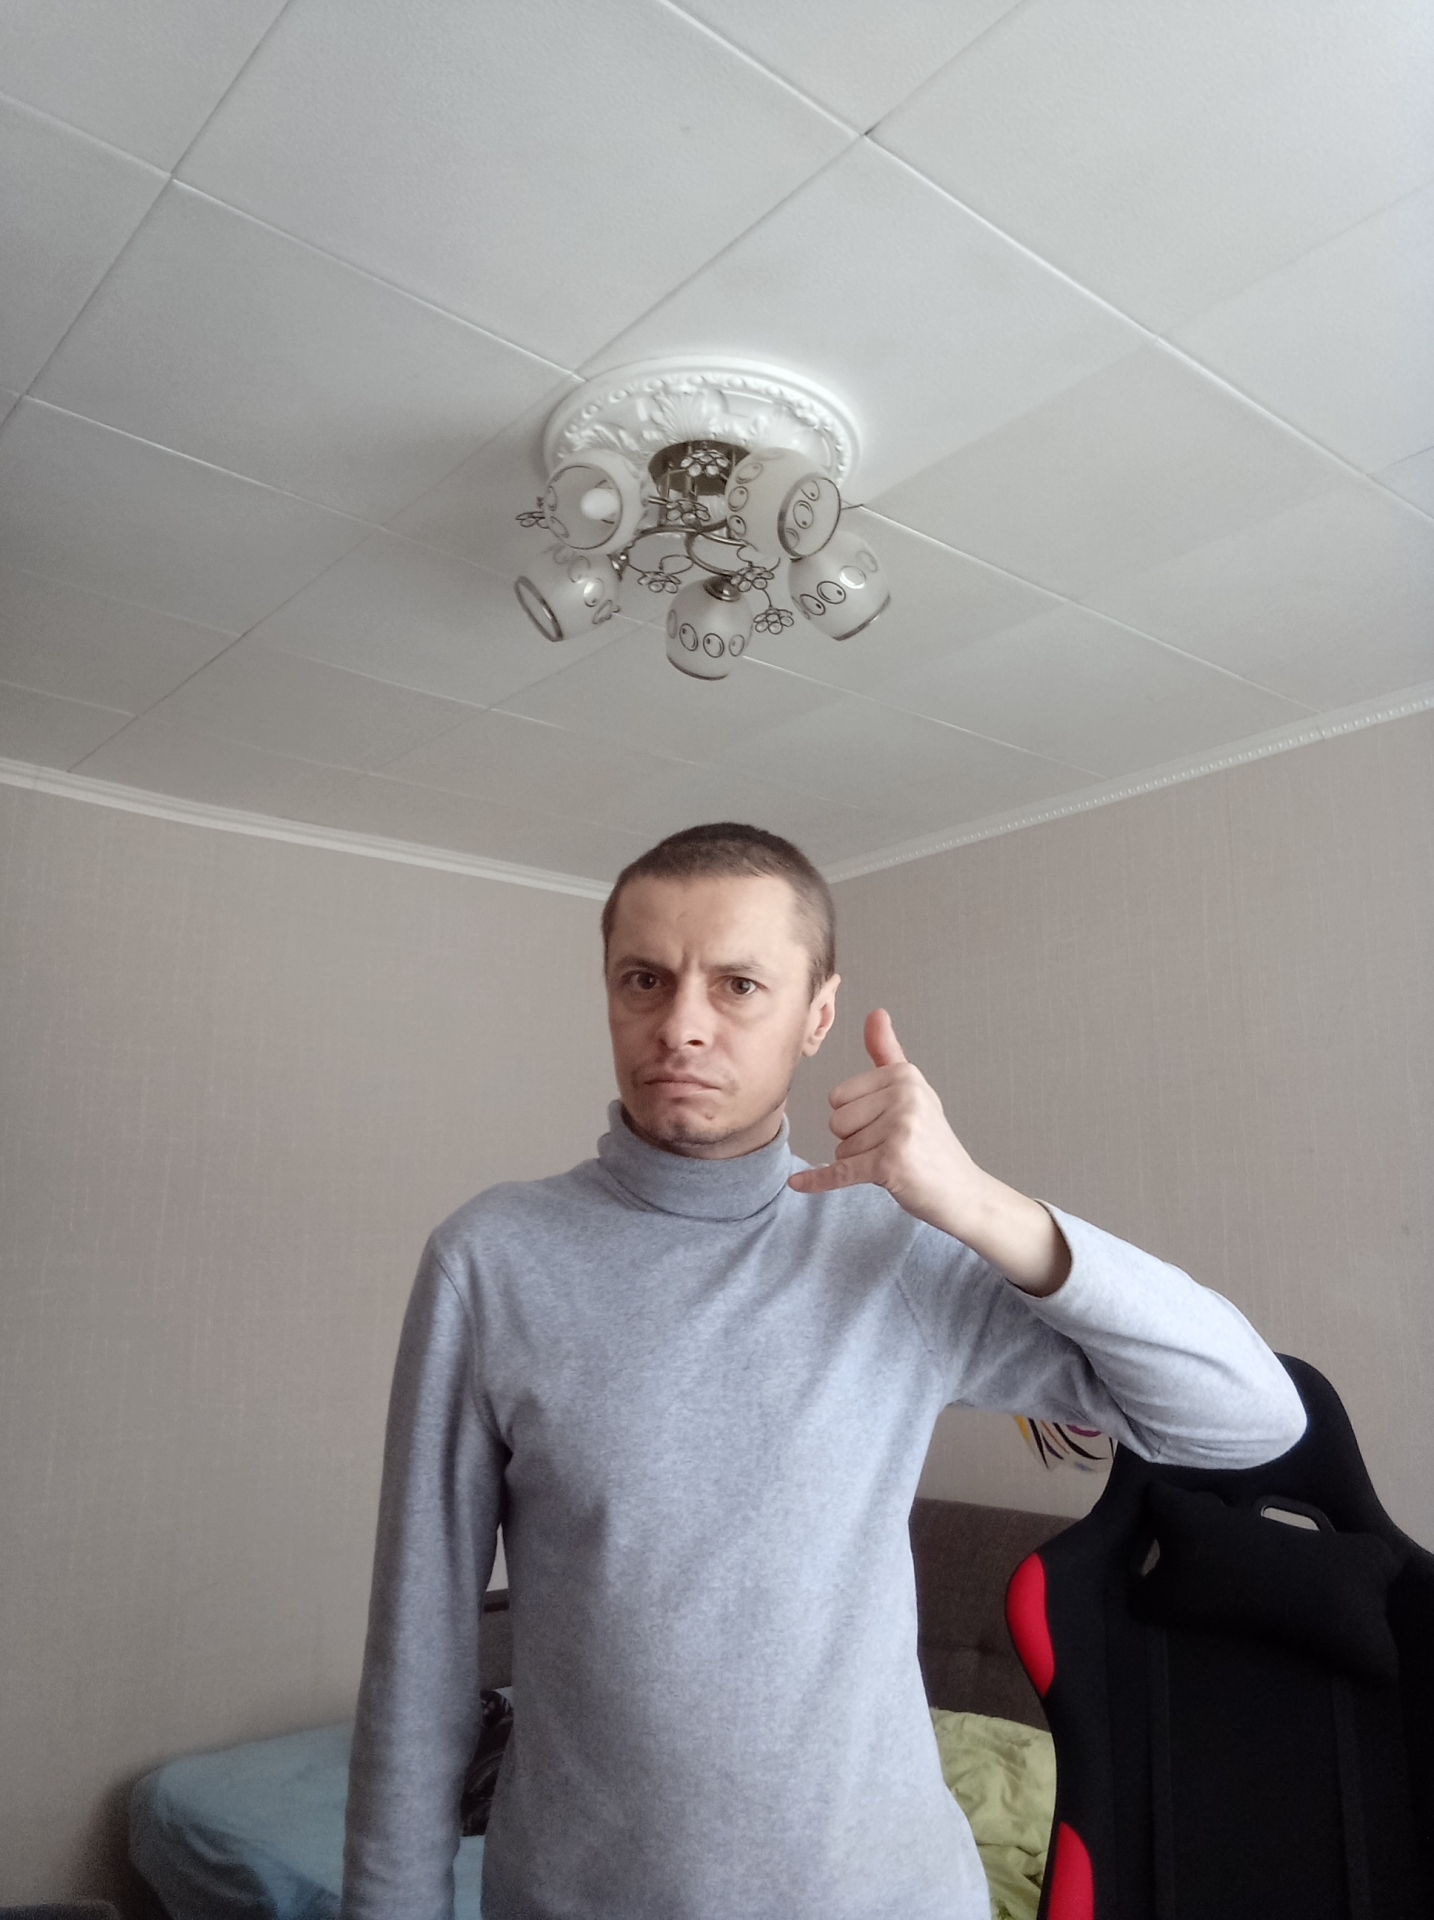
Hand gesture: call